Louisiana Tech Lady Techsters basketball

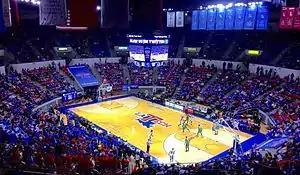
Thomas Assembly Center

The Thomas Assembly Center (TAC) has been home to the Lady Techsters basketball team since the 8,000-seat facility opened in November 1982. Constructed at a cost of $17.5 million, the TAC is a cylindrical arena with a concrete finish and bronze glass at the entrance level. In 2007 a new state-of-the-art maple wood floor was installed in the TAC and named "Karl Malone Court".